Escrick

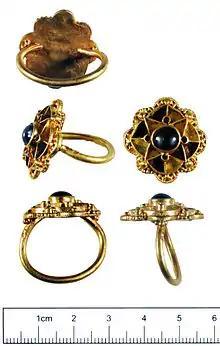
The Escrick Ring

A gold Anglo-Saxon ring (the so-called "Escrick ring") was discovered in a field near Escrick by a metal detectorist in 2009 and was acquired by the Yorkshire Museum for £35,000.